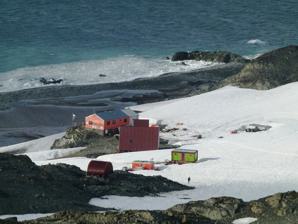
Building: St. Kliment Ohridski Base
Country: Unknown
Year built: 1988
Bulgarian Antarctic base Antarctic base St. Kliment Ohridski Station Antarctic base The Bulgarian base in 2012, with the new St. Ivan Rilski Chapel in the foreground and Russian Hut, Lame Dog Hut (painted light green), the Laboratory, Casa España and the Main Building in the background St. Kliment Ohridski Station Location of St. Kliment Ohridski Station in Antarctica Coordinates: 62°38′27″S 60°21′53″W / 62.6409284°S 60.3646792°W / -62.6409284; -60.3646792 Country Bulgaria Location in Antarctica Livingston Island South Shetland Islands Administered by Bulgarian Antarctic Institute Established 29 April 1988 ( 1988-04-29 ) Elevation 15 m (49 ft) Population (2017) • Summer 22 • Winter 0 Type Seasonal Period Summer Status Operational Activities List Climatology Geology Geomorphology Geophysics Seismology Topography Website http://www.bai-bg.net Bulgaria in Antarctica Bulgarian Antarctic Institute National Centre of Polar Research St. Kliment Ohridski Base Lame Dog Hut Livingston Island Museum St. Ivan Rilski Chapel Camp Academia Tangra 2004/05 Bulgarian toponyms in Antarctica Antarctic Place-names Commission Military Geographic Service St. Kliment Ohridski Base ( Bulgarian : База Св. Климент Охридски , romanized : Baza Sv. Kliment Ohridski , IPA: [ˈbazɐ svɛˈti ˈklimɛnt ˈɔxritski] ) is a Bulgarian Antarctic base on Livingston Island in the South Shetland Islands . The base, originally known as Sofia University Refuge or Hemus Base , was named in 1993 for medieval Bulgarian scholar St. Clement of Ohrid (840–916). The name is often shortened by non-Bulgarians to Ohridski Base , and sometimes misspelled as Ohridiski . Location The base is located at an elevation of 12 to 15 m on Bulgarian Beach , 130 m inland from the shore of Emona Anchorage , between Pesyakov Hill and Sinemorets Hill , overlooking the Grand Lagoon . The base area is crossed by the melt-water Rezovski Creek in the summer, providing a water supply. History Following an unsuccessful landing attempt at Cape Vostok on the northwestern extremity of Alexander Island , two prefabricated huts—the Lame Dog Hut and Russian Hut—were assembled on Livingston Island between 26 and 28 April 1988 by a four-member Bulgarian party supported logistically by the Soviet Research Ship Mikhail Somov under Captain Feliks Pesyakov. The facilities were later refurbished and inaugurated as a permanent base on 11 December 1993. An expansion programme at St. Kliment Ohridski including the construction of a new multi-purpose building was carried out between 1996 and 1998. The St. Ivan Rilski Chapel built in 2003 is the first Eastern Orthodox edifice in Antarctica and the southernmost Eastern Orthodox building of worship in the world. A post office of the Bulgarian Posts has been in operation at St. Kliment Ohridski since 1994/1995. The base is visited regularly by representatives of the institutions responsible for Bulgaria's activities in Antarctica, including President Georgi Parvanov of Bulgaria in January 2005. Description Personnel and cargo from supply ships are offloaded by Zodiac boats at the southwestern extremity of the beach, 300 m away from the main base facilities. A designated helipad site is located on the northern side of the Grand Lagoon . St. Kliment Ohridski enjoys the exceptional advantage of several convenient overland routes leading from Bulgarian Beach to a variety of internal and coastal areas of Livingston Island including the Balkan Snowfield , Burdick Ridge and Pliska Ridge , Tangra Mountains and the glaciers Perunika , Huntress , Huron and Kaliakra , and Saedinenie Snowfield .  The Spanish base Juan Carlos I is situated 2.7 km to the south-southwest, and is reached either by sea or by a 5.5 km route, while the central location of Camp Academia site is 11 km due east in the Tangra Mountains. The base is used by scientists from Bulgaria and other nations for research in the field of geology , biology , glaciology , topography and geographic information . St. Kliment Ohridski is visited by cruise ships from Hannah Point , one of the most popular tourist destinations in Antarctica situated but 12 km to the west.  Lame Dog Hut, the 1988 principal building of the base (the oldest on the island since the renovation of the Spanish base started in 2009) hosts the Livingston Island Museum , a branch of the National Museum of History in Sofia since October 2012. The hut and its associated artefacts are considered part of the cultural and historic heritage of the island and Antarctica, designated a Historic Site or Monument of Antarctica. Under a joint Bulgarian-Mongolian project, a Monument to the Cyrillic Script was erected on Pesyakov Hill in March 2018. See also The chapel's new building in 2012 List of Antarctic research stations List of Antarctic field camps Lame Dog Hut St. Ivan Rilski Chapel Bulgarian Antarctic Institute Camp Academia Livingston Island South Shetland Islands Antarctica Antarctic Place-names Commission Tangra 2004/05 Expedition Crime in Antarctica Maps St. Ivan Rilski Chapel's altar Isla Livingston: Península Hurd. Mapa topográfico de escala 1:25 000. Madrid: Servicio Geográfico del Ejército, 1991. L.L. Ivanov. St. Kliment Ohridski Base, Livingston Island . Scale 1:1000 topographic map. Sofia: Antarctic Place-names Commission of Bulgaria, 1996. (The first Bulgarian Antarctic topographic map, in Bulgarian) L.L. Ivanov et al. Antarctica: Livingston Island and Greenwich Island, South Shetland Islands (from English Strait to Morton Strait, with illustrations and ice-cover distribution). Scale 1:100000 topographic map.  Sofia: Antarctic Place-names Commission of Bulgaria, 2005. L.L. Ivanov. Antarctica: Livingston Island and Greenwich, Robert, Snow and Smith Islands . Scale 1:120000 topographic map.  Troyan: Manfred Wörner Foundation, 2009. ISBN 978-954-92032-6-4 Bulgarian Base (Sheet 1 and Sheet 2): Antarctica, South Shetland Islands, Livingston Island. Scale 1:2000 topographic map. Sofia: Military Geographic Service, 2016. (in Bulgarian, map images on slides 6 and 7 of the linked report) Antarctic Digital Database (ADD). Scale 1:250000 topographic map of Antarctica. Scientific Committee on Antarctic Research (SCAR). Since 1993, regularly upgraded and updated. L.L. Ivanov. Antarctica: Livingston Island and Smith Island . Scale 1:100000 topographic map. Manfred Wörner Foundation, 2017. ISBN 978-619-90008-3-0 Gallery Bulgarian base in 2003 Main Building with Friesland Ridge in the background The old St. Ivan Rilski Chapel Cyrillic Script Monument Topographic map of Livingston Island with the bases and base camps on the island Base area and facilities in 1996 Base area and facilities in 2014 References